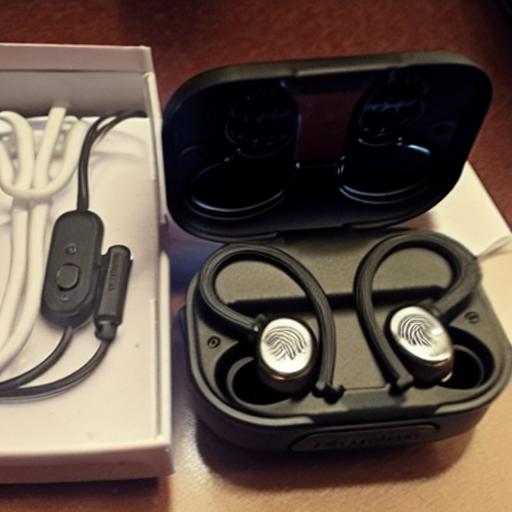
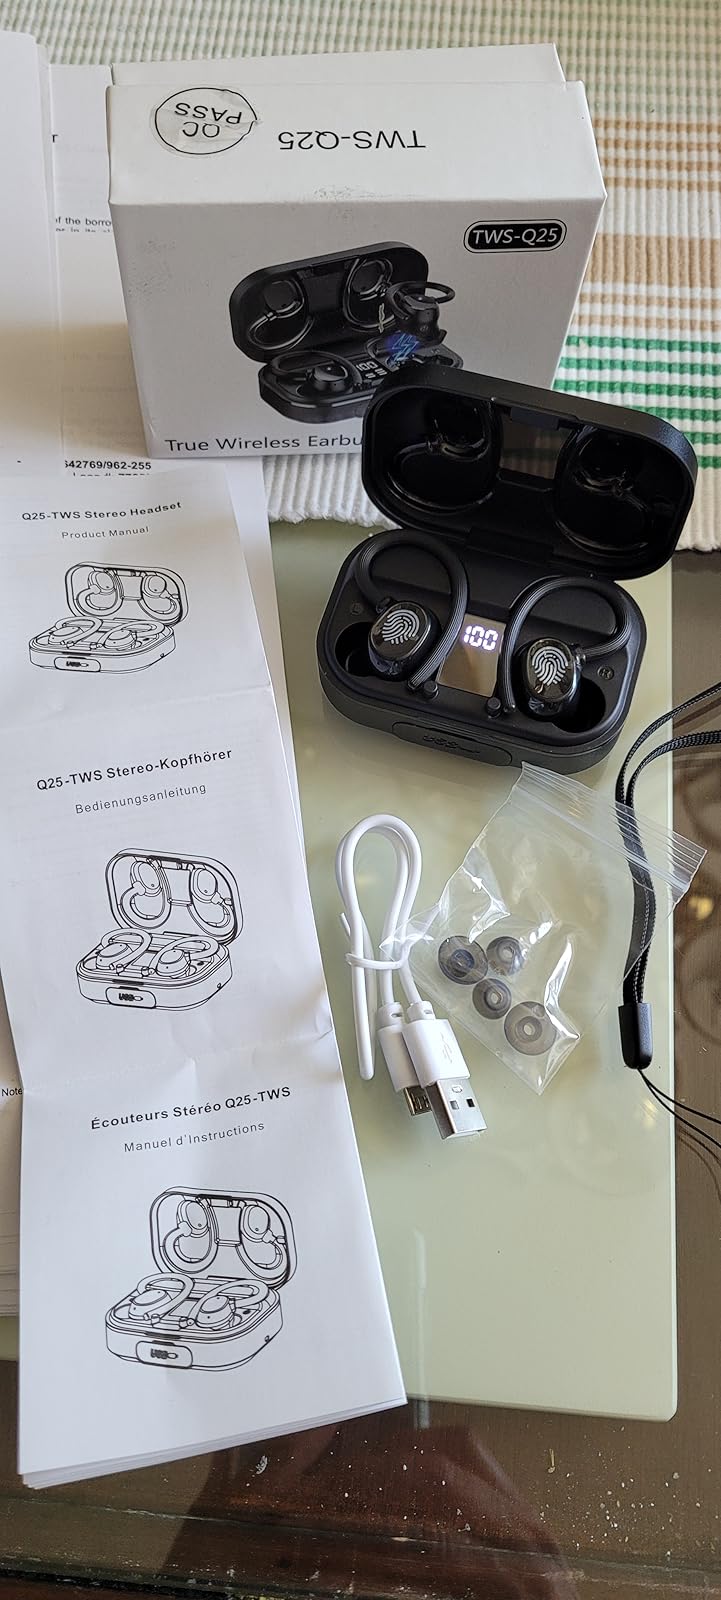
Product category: earbuds
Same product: no